Sumizuri-e

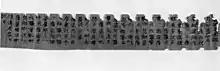
Printed scroll from the One Million Pagodas

Sumizuri-e is a type of monochromatic woodblock printing that uses only black ink. It is one of the earliest forms of Japanese woodblock printing, dating back to the Nara period (710 – 794).